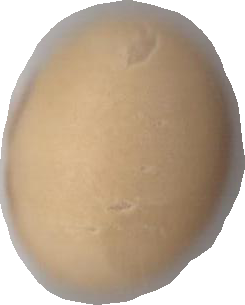
Variety: Dega